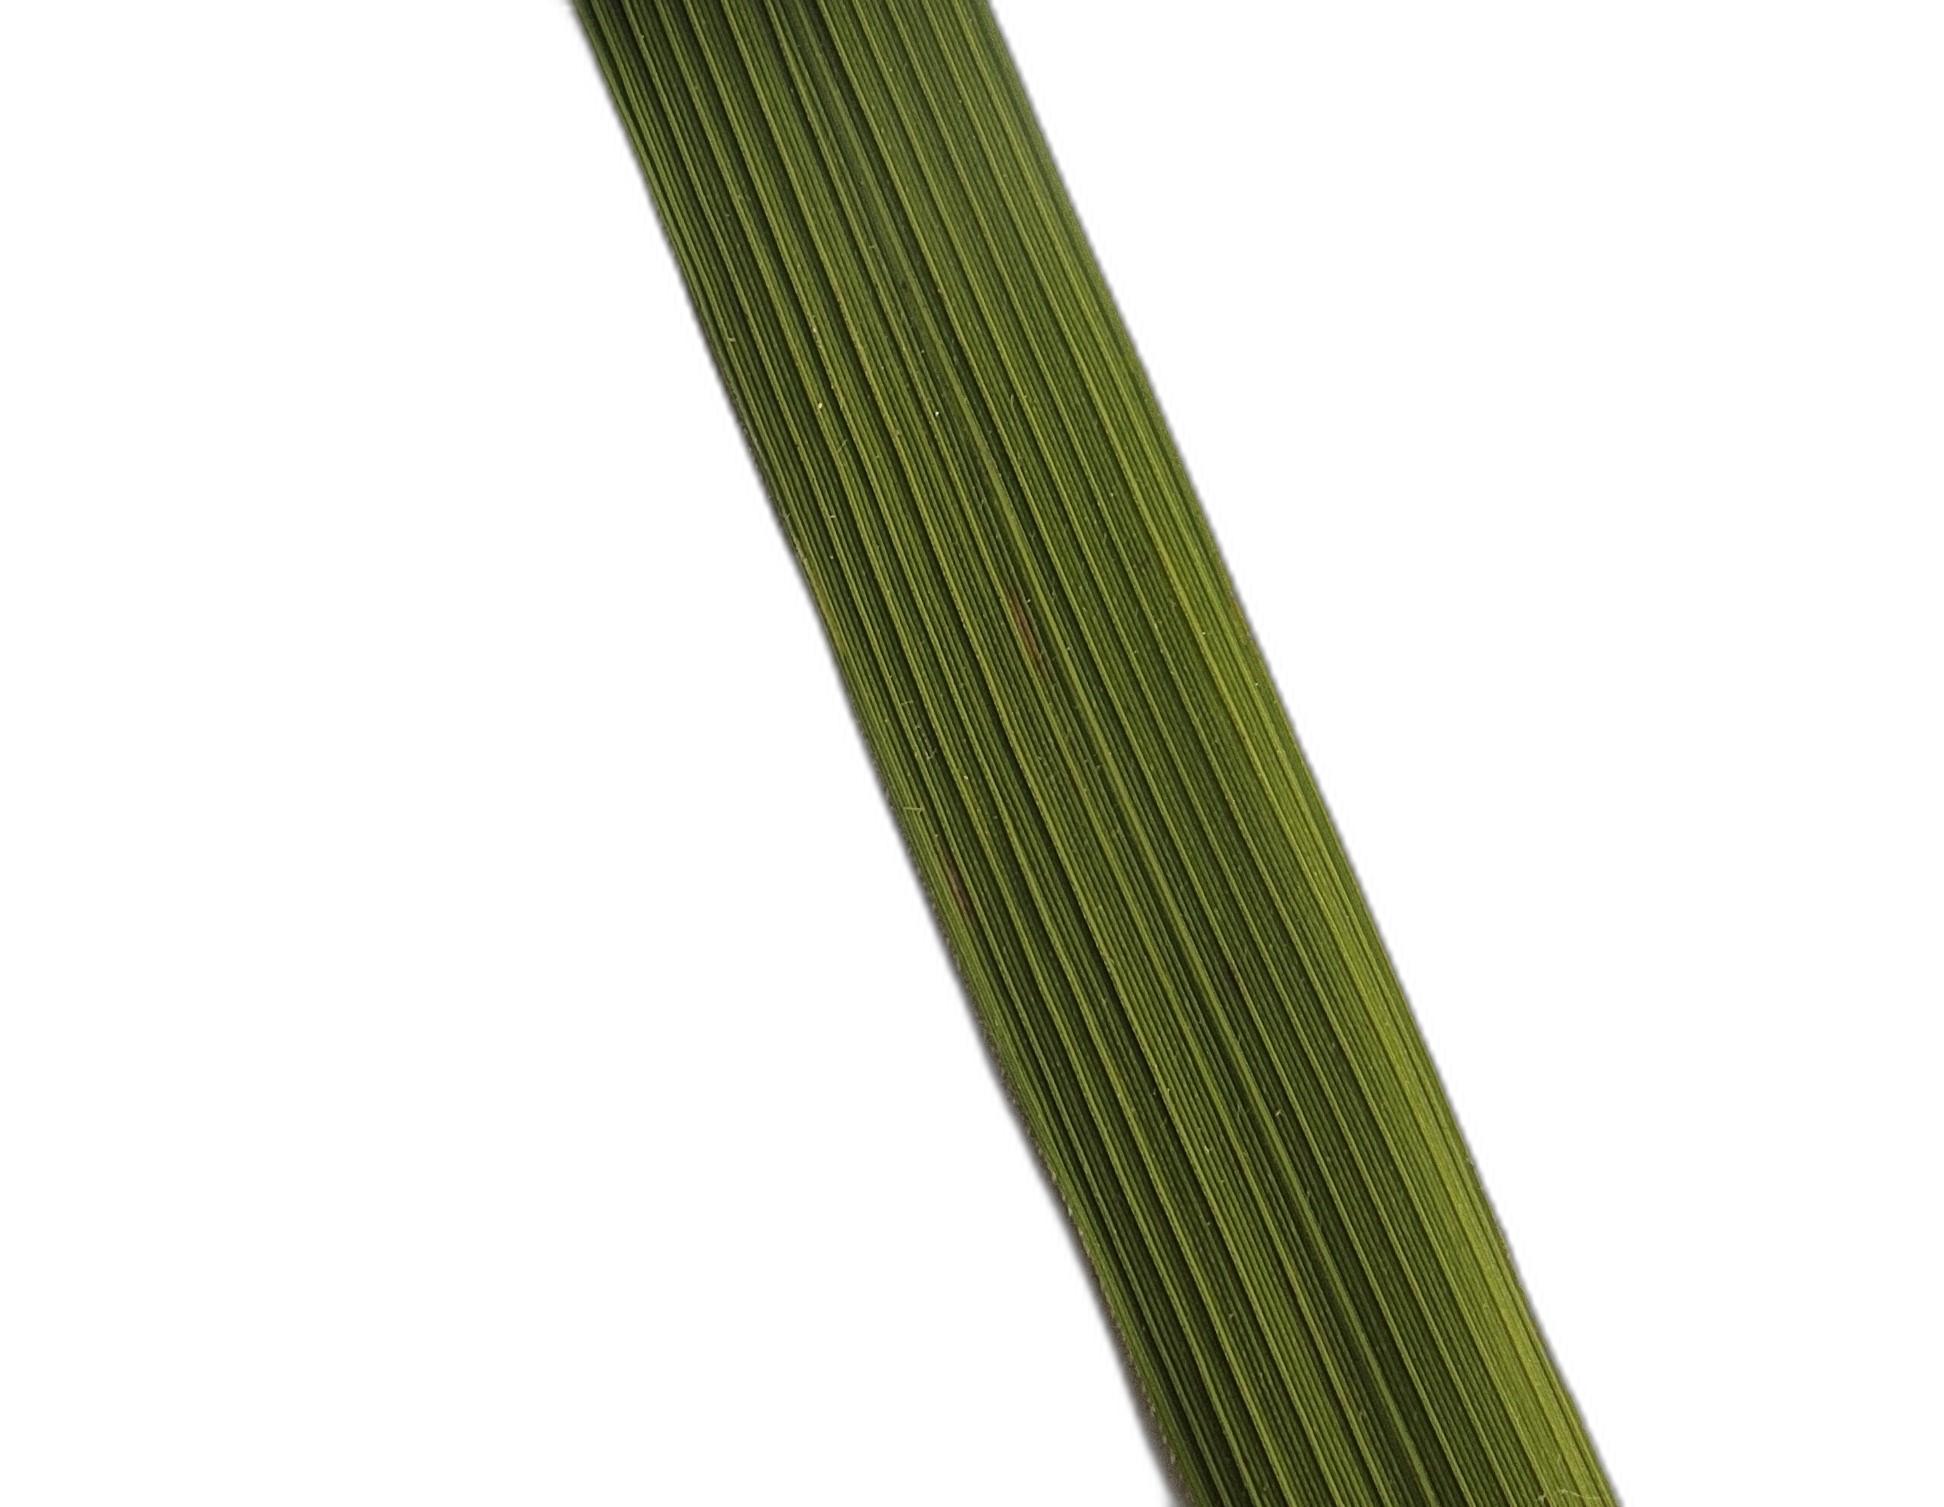
Label: Healthy